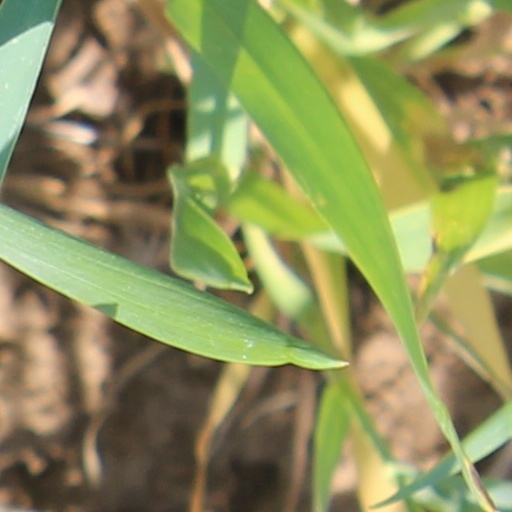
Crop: wheat